Major League Soccer

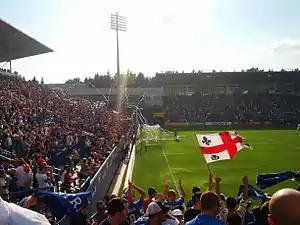
Montreal Impact hosting D.C. United (August 2012).

The development of additional MLS stadiums has continued to progress. D.C. United had played their home games at former NFL and Major League Baseball venue RFK Stadium. In 2013, D.C. United announced the signing of a public-private partnership term sheet to build a new soccer stadium in Washington, D.C., and a final deal was reached in late 2014. In late February 2017, D.C. United finally broke ground on their new stadium, Audi Field. After 21 years of playing at RFK Stadium, D.C. United played their first game at Audi Field in July 2018.